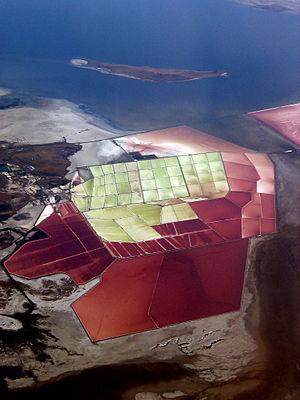
Le Grand Lac Salé, en anglais Great Salt Lake, est un lac du nord de l’État de l’Utah aux États-Unis. Il s'agit du plus grand lac salé du continent américain, le quatrième lac endoréique du monde et il fait partie des cinquante plus grands lacs de la planète.
L'histoire du sel commence au moment où l'homme tente de s'impliquer dans la production effective de son alimentation et sa conservation en toutes saisons.